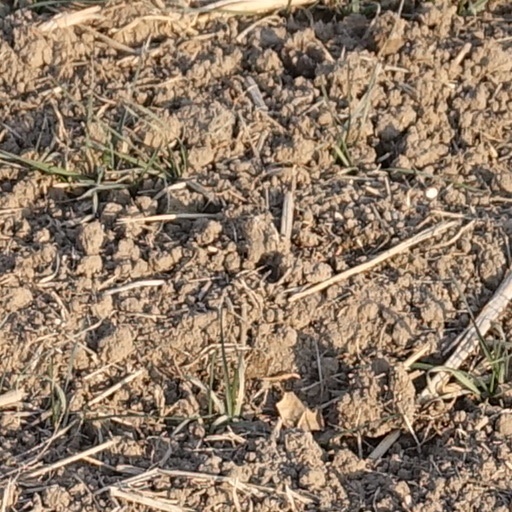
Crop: wheat